Torture murder

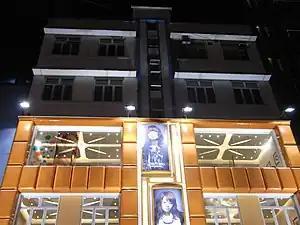
Apartment complex near Granville Road, Hong Kong, which was the location of one of the most infamous torture murders, commonly dubbed the Hello Kitty murder case.

Lynching in the United States—extrajudicial killing by a mob, which often served as a means of racial terrorism—frequently involved public torture of the victim or victims, and was in many instances followed by human trophy collecting.